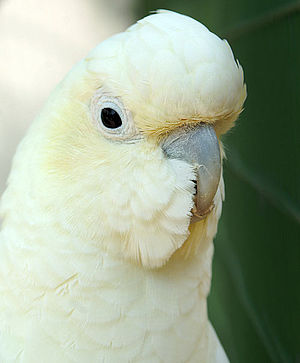
Filippinsk kakadu
Filippinsk kakadu er en fugl i familien kakaduer i ordenen papegøjer, der lever på Filippinerne.